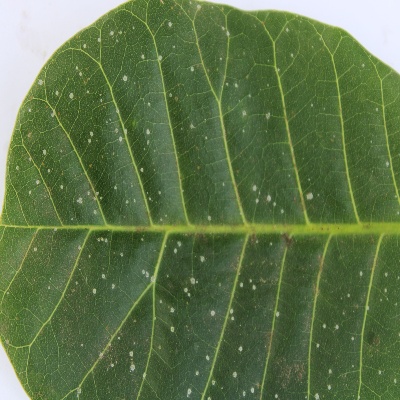
Crop: Cashew
Condition: red rust